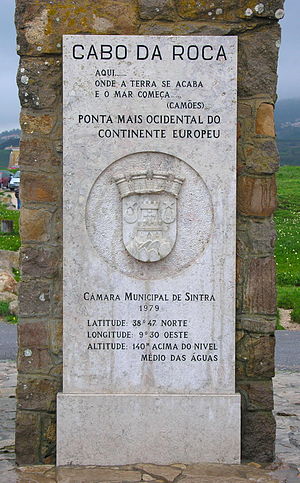
Kap Roca / Galleri
Kap Roca er navnet på det vestligste punkt på det europæiske fastland – et forrevet klippe-forbjerg på den portugisiske atlanterhavskyst i kommunen Sintra, ca. 32 km vest for Lissabon og 12 km nordvest for Cascais. Navnet betyder “Klippens pynt” på portugisisk, og blev af romerne betegnet Promontorium Magnum og i søfarertiden som Lissabons klippe.